2009 Malaysian Grand Prix

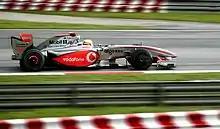
On the Thursday before the race, Lewis Hamilton was disqualified from the preceding Australian Grand Prix for misleading the stewards.

After winning the season-opening Australian Grand Prix held one week earlier, Jenson Button led the Drivers' Championship by two points from his teammate Rubens Barrichello and by four points from Jarno Trulli. Trulli's teammate Timo Glock was fourth and Fernando Alonso completed the top five. Brawn GP led the Constructors' Championship by 7 points from Toyota and by 14 points from Renault. Williams and Toro Rosso were fourth and fifth.